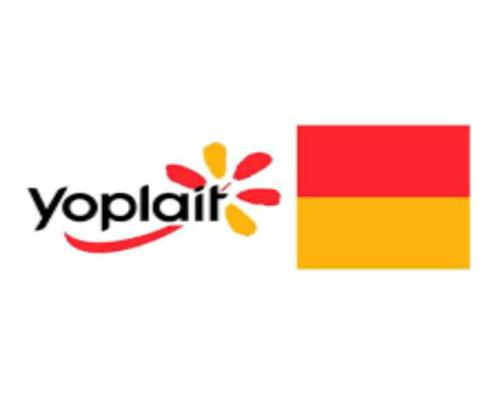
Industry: Leisure